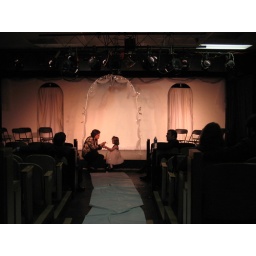
The theater the wedding took place in. The chorus sat in the black chairs to both sides of the arch.